Thilo Leugers

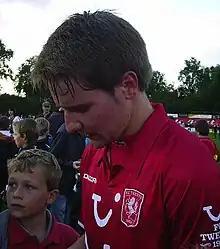
Leugers with Twente

Thilo Leugers (born 9 January 1991) is a German former professional footballer who played as a midfielder.